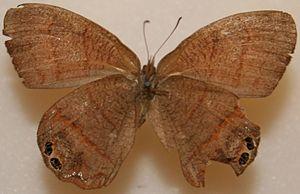
Cyllopsis est un genre de papillons de la famille des Nymphalidae et de la sous-famille des Satyrinae qui résident tous en Amérique.